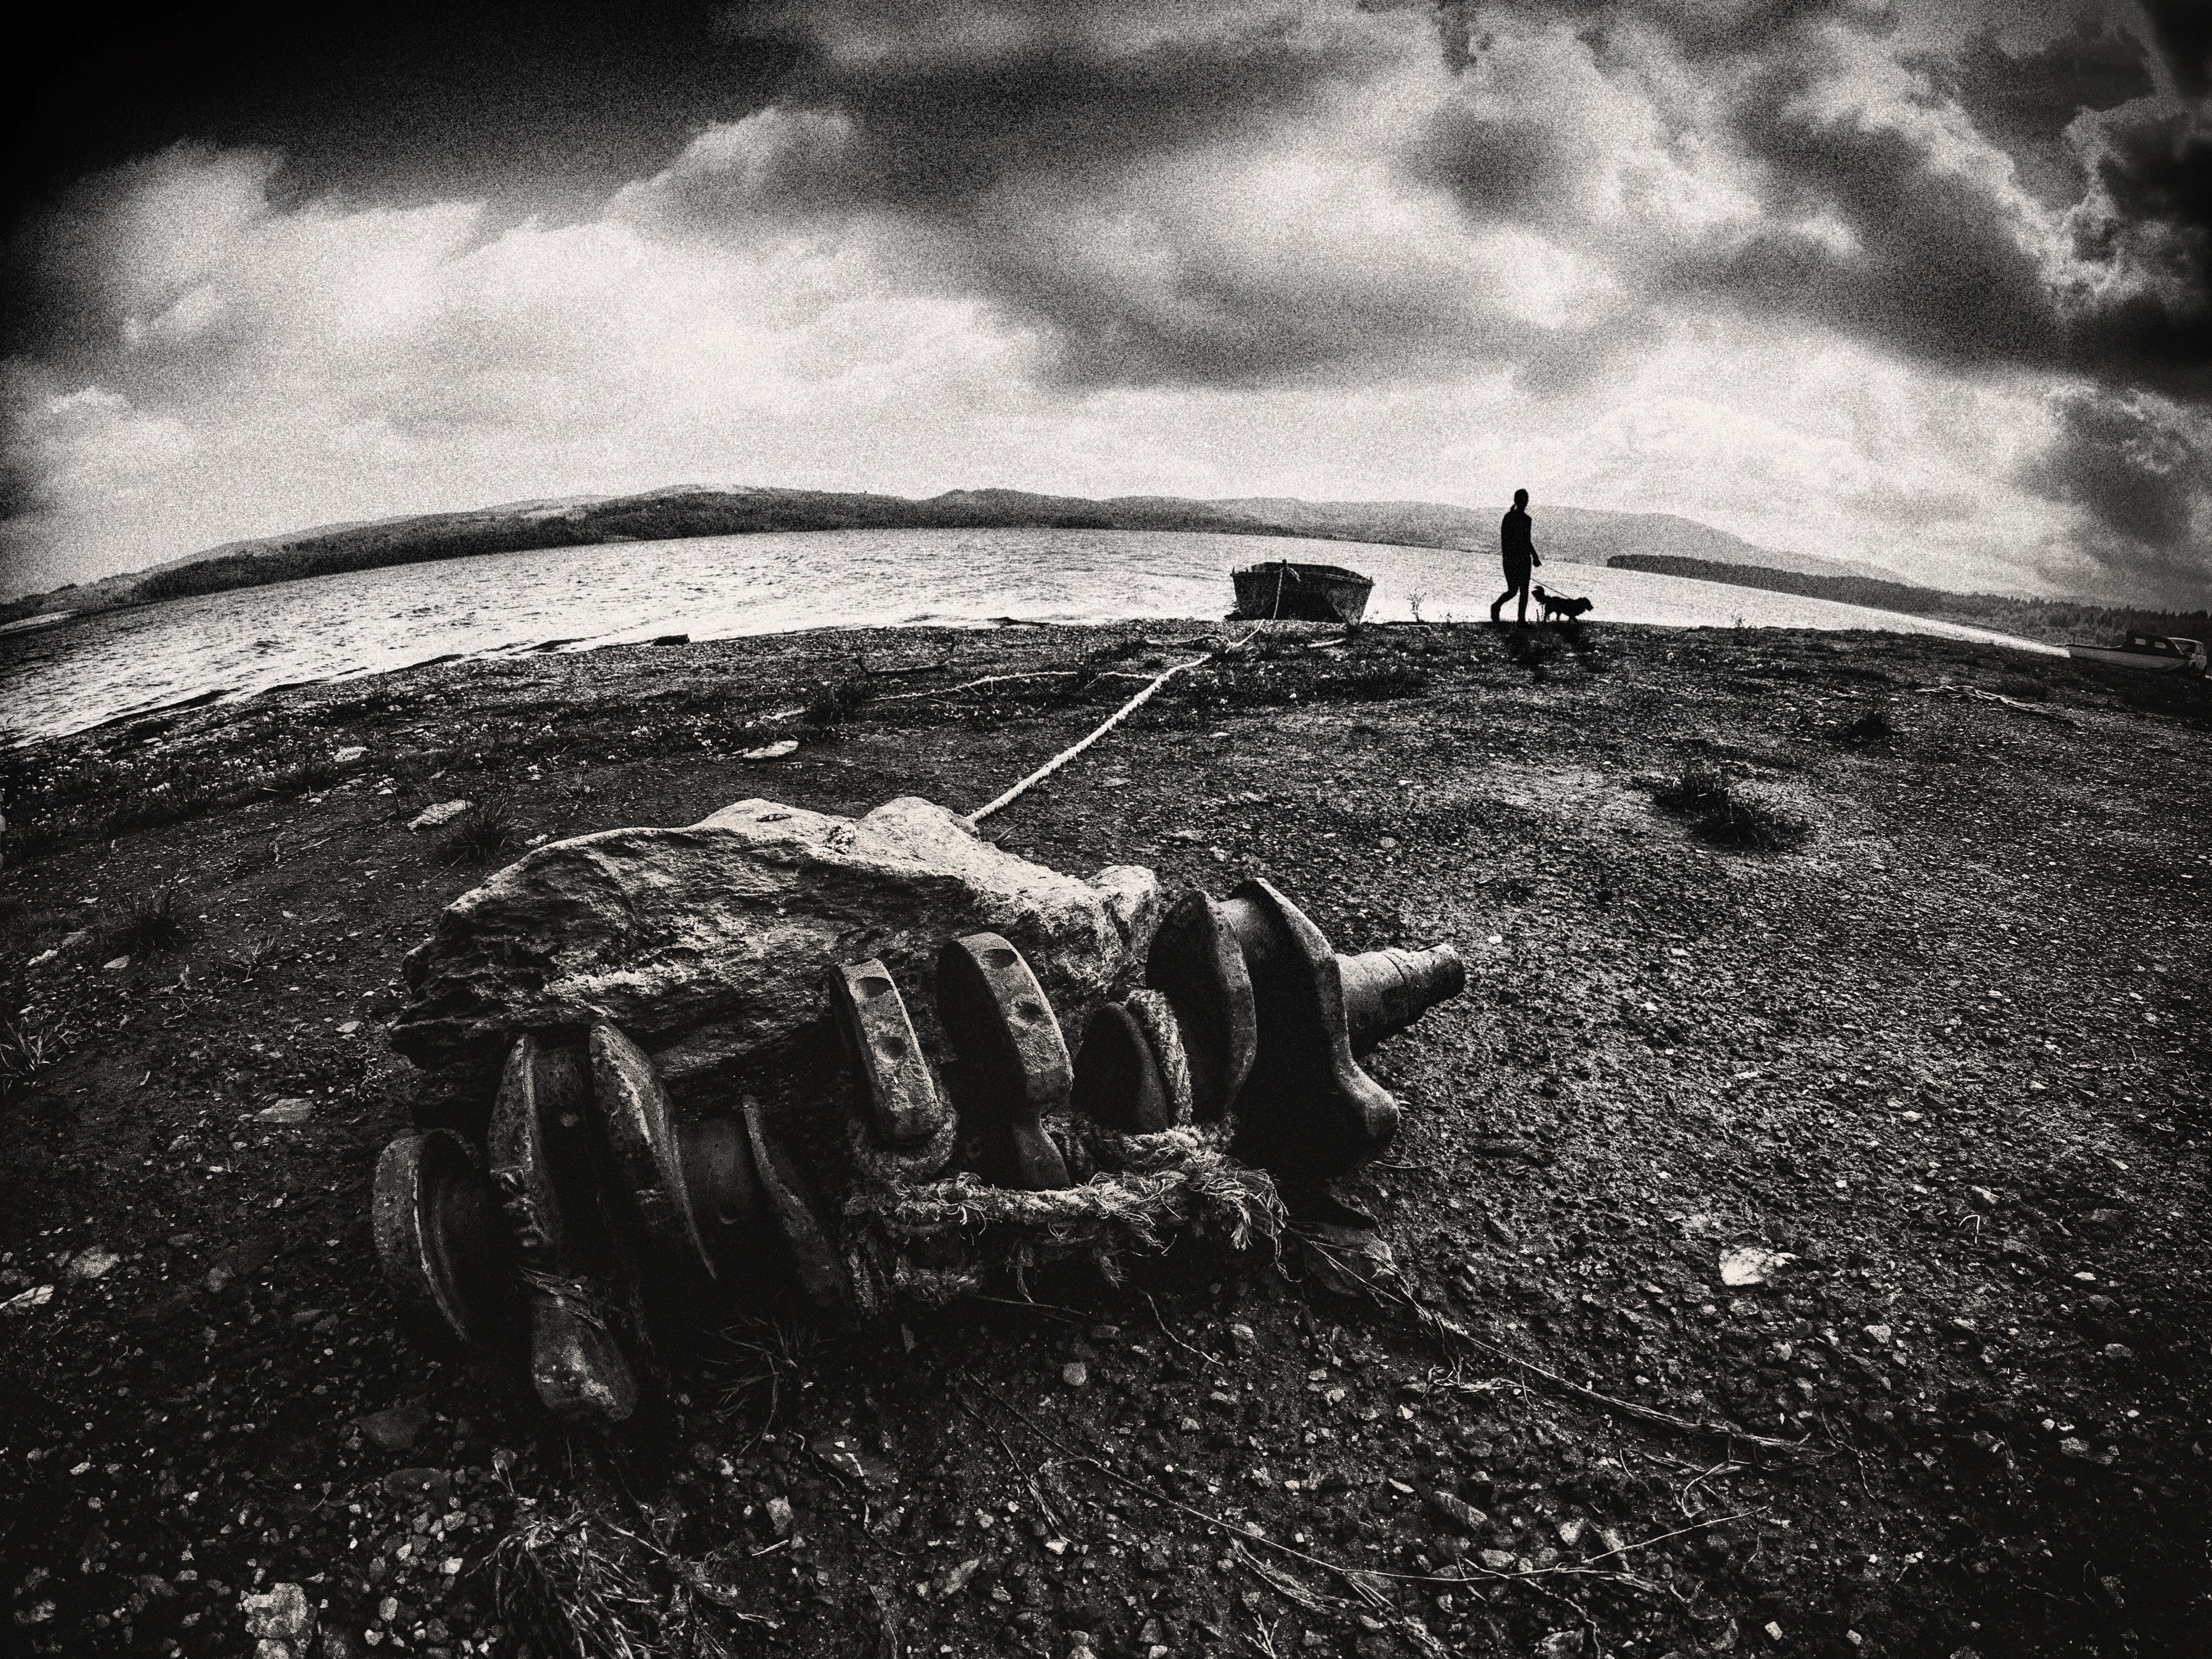
black and white, photography, sky, fisheye lens, monochrome photography, monochrome, atmosphere, stock photography, cloud, rock, tree, landscape, world, mountain, vehicle